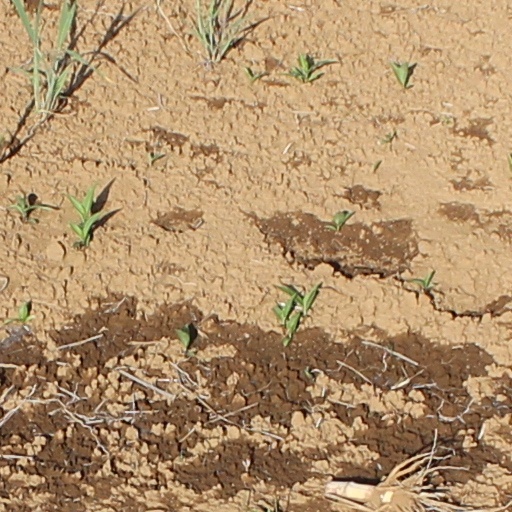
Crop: wheat